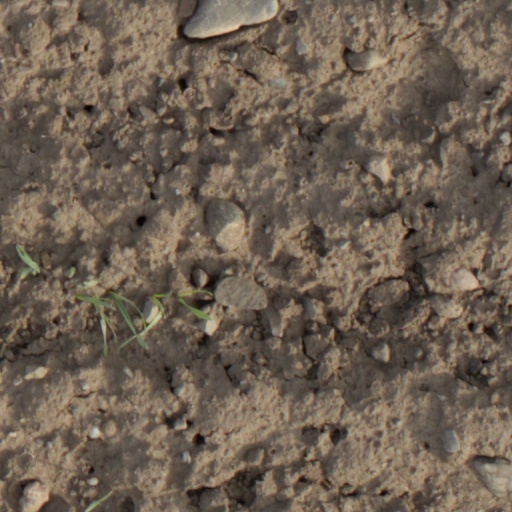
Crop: wheat